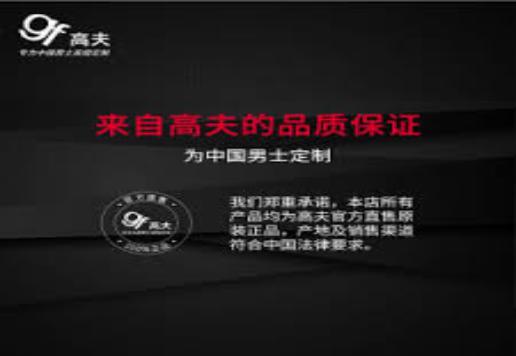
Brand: GF
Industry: Necessities